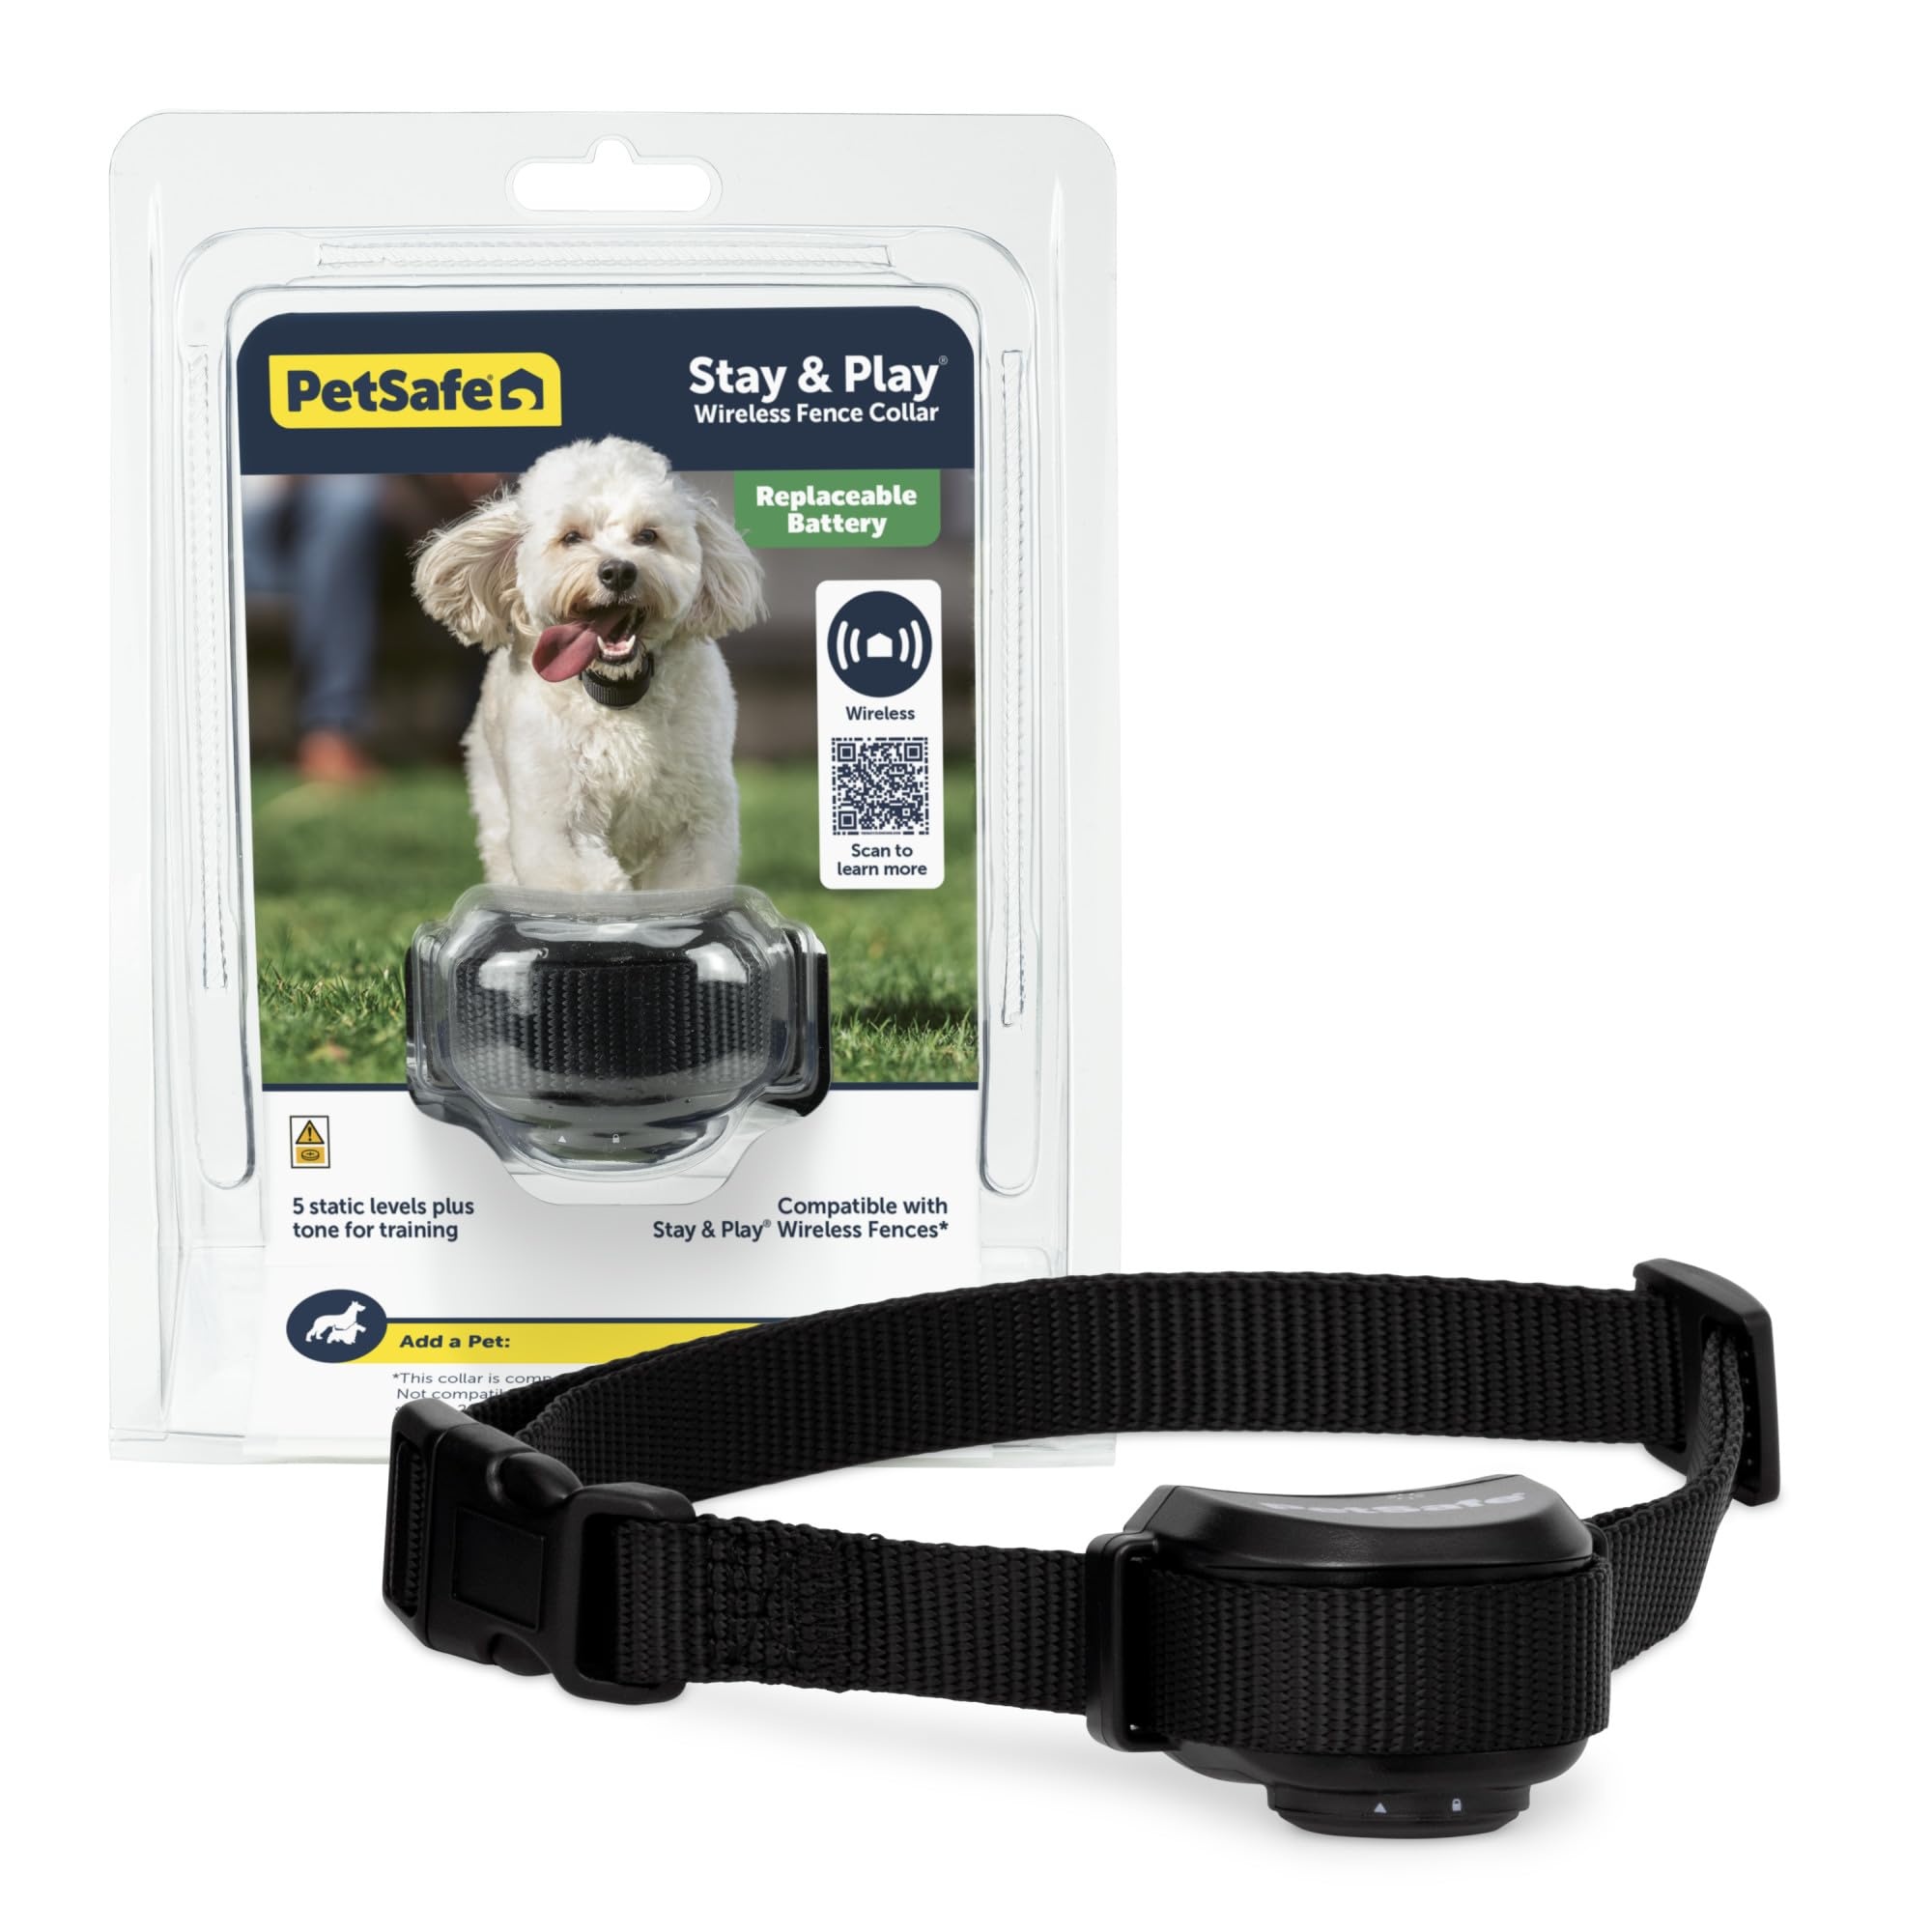
PetSafe Stay And Play Wireless Fence Replaceable Collar
PetSafe Stay & Play Wireless Pet Fence with Replaceable Battery Collar is a flexible containment solution designed for households with dogs and cats weighing more than 5 pounds. This wireless system eliminates the need for physical fencing, while providing a clearly defined boundary that helps pets stay within safe areas. It combines trusted technology with user-friendly setup for everyday use. Wireless boundary system for indoor and outdoor environments, supporting everyday pet containment. Waterproof receiver collar ensures dependable performance in rain, splashes, and damp conditions. Tone and static correction provide gentle training cues to aid boundary learning. Replaceable battery collar design offers ongoing operation with simple, low-maintenance maintenance. From the parent company of Invisible Fence Brand, reflecting a long-standing focus on pet safety. The system is designed to be compatible with pets that weigh over 5 pounds, accommodating both dogs and cats that require a reliable, wireless containment solution. The receiver collar is engineered for comfortable wear and durability, supporting repeated use in everyday settings. By combining a lightweight transmitter with a weather-resistant collar, the Stay & Play system supports flexible placement and dependable performance for active households.
Brand: Buybackstore
Category: Animals & Pet Supplies > Pet Supplies > Pet Containment Systems > Electronic Invisible Fences